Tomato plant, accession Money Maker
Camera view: tilt-top (135 deg); turntable rotation: 240 degrees
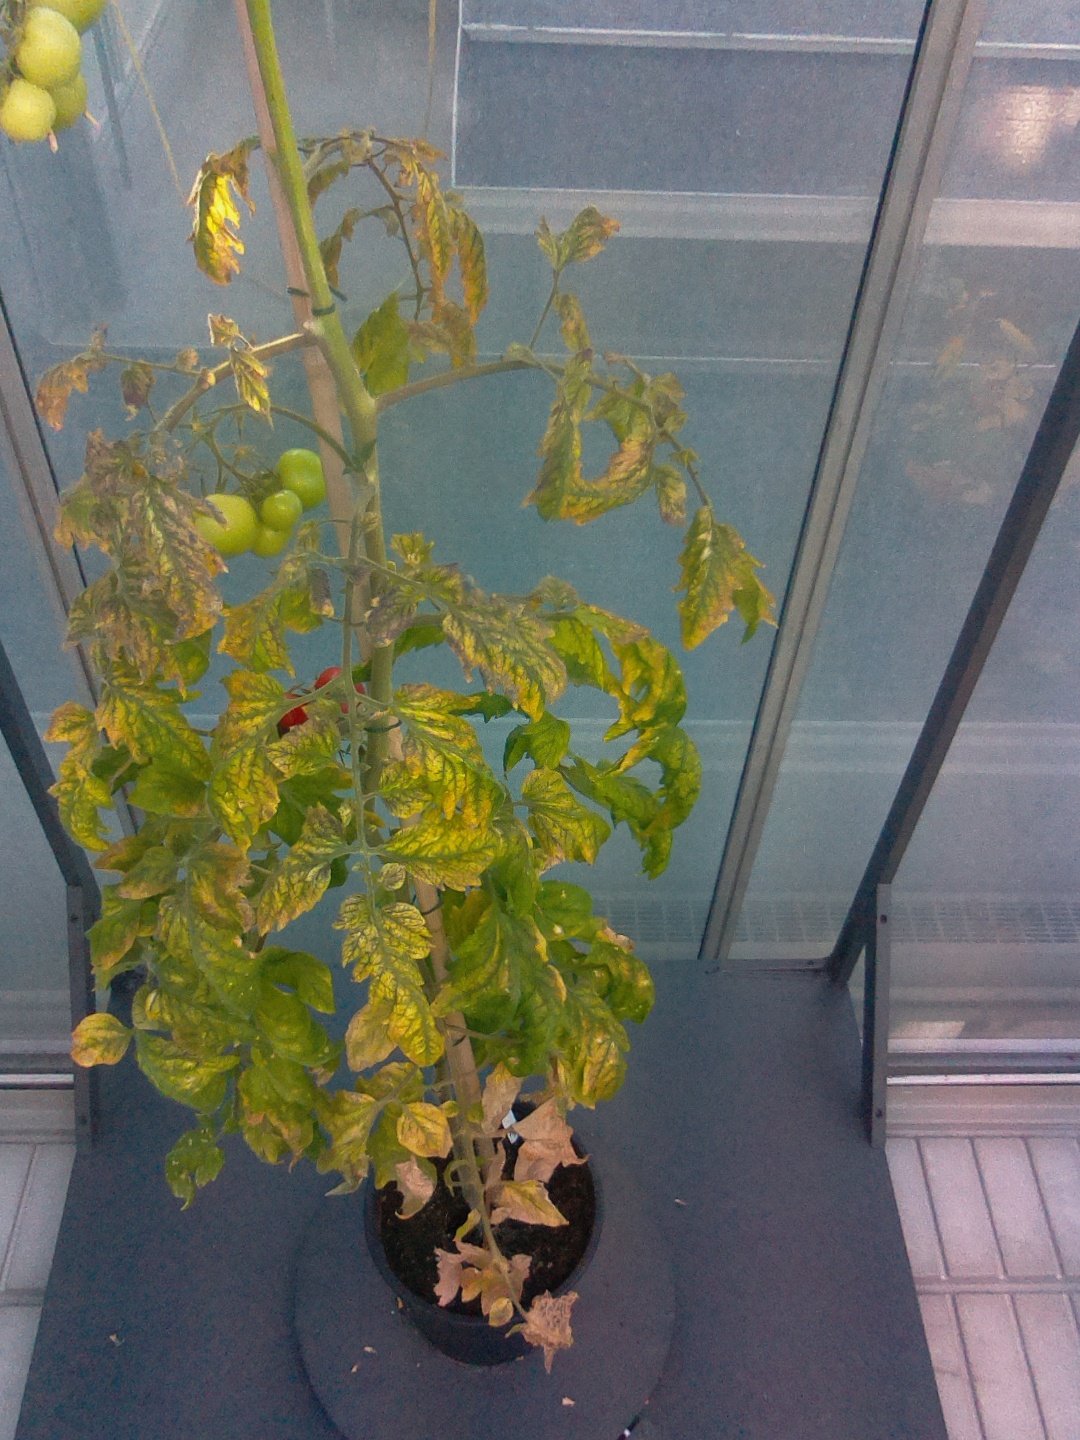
BBCH growth stage 82: 20%-30% of fruits show typical fully ripe color